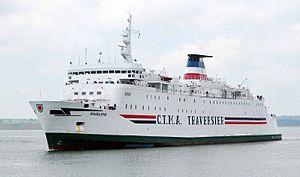
La Coopérative de transport maritime et aérien, est une coopérative maritime de transport créée en 1944 pour relier les Îles de la Madeleine, situées dans le golfe du Saint-Laurent, au reste du Canada et notamment le Québec.